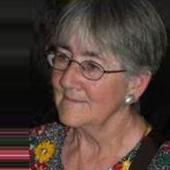
Age: 67